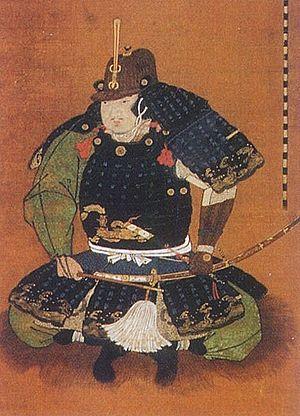
Sakakibara Yasumasa est un général et daimyo japonais du shogun Tokugawa Ieyasu pendant l'époque Sengoku de l'histoire du Japon. Il est considéré comme l'un des Quatre Gardiens des Tokugawa avec Ii Naomasa, Honda Tadakatsu et Sakai Tadatsugu. Il portait le titre de shikibu-dayu.
Les quatre rois célestes des Tokugawa est un sobriquet japonais qui se réfère à quatre généraux samouraïs extrêmement compétents qui combattirent pour le compte de Tokugawa Ieyasu durant l'époque Sengoku. Ils furent renommés toute leur vie durant comme les quatre vassaux les plus farouchement loyaux du clan Tokugawa au début de la période Edo.